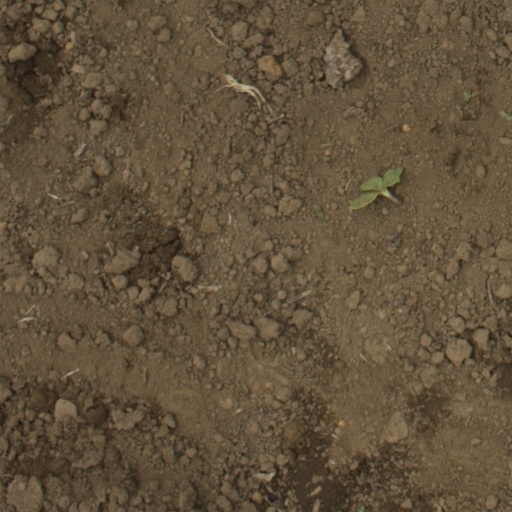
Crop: Jerusalem artichoke